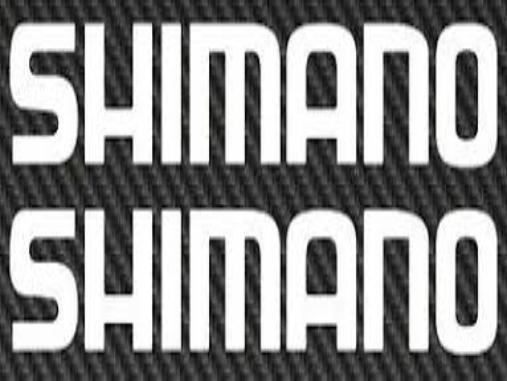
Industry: Others